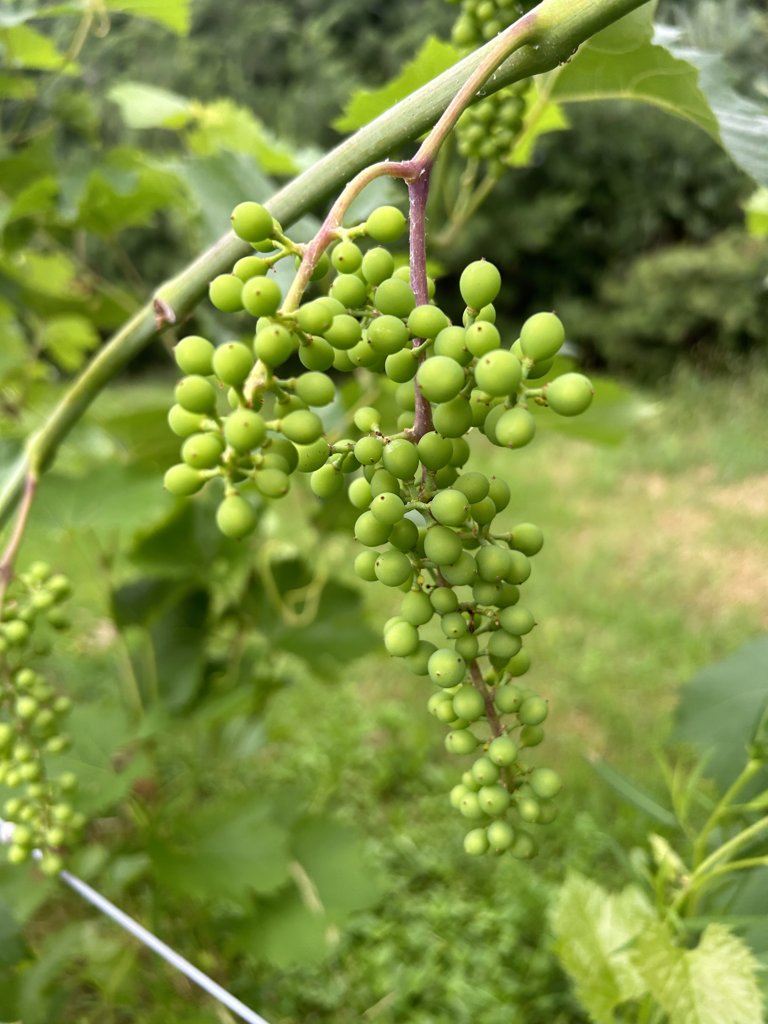
Berries visible: 178
Grape clusters: 3